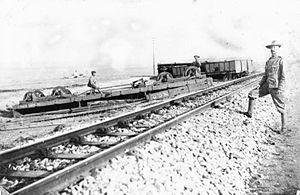
Sir Winston Churchill [ˈwɪnstin ˈtʃɜːtʃɪl], né le 30 novembre 1874 à Woodstock et mort le 24 janvier 1965 à Londres, est un homme d'État britannique. Sa ténacité face au nazisme, son action décisive en tant que Premier ministre du Royaume-Uni durant la Seconde Guerre mondiale, joints à ses talents d'orateur et à ses bons mots, ont fait de lui un des hommes politiques les plus reconnus du XXᵉ siècle. Ne disposant pas d'une fortune personnelle, il tire l'essentiel de ses revenus de sa plume. Ses dons d'écriture seront couronnés à la fin de sa vie par le prix Nobel de littérature. Il est également un peintre estimé.